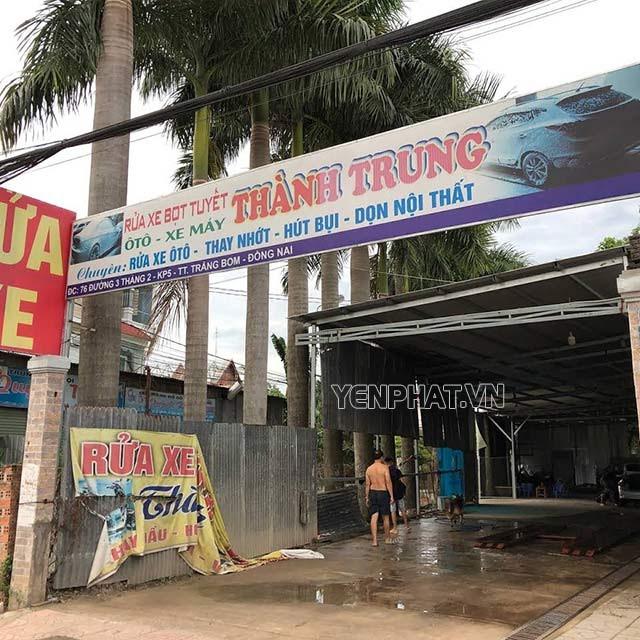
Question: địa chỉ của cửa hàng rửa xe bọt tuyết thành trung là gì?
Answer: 76 đường 3 tháng 2, khu phố 5, thị trấn trảng bom, tỉnh đồng nai